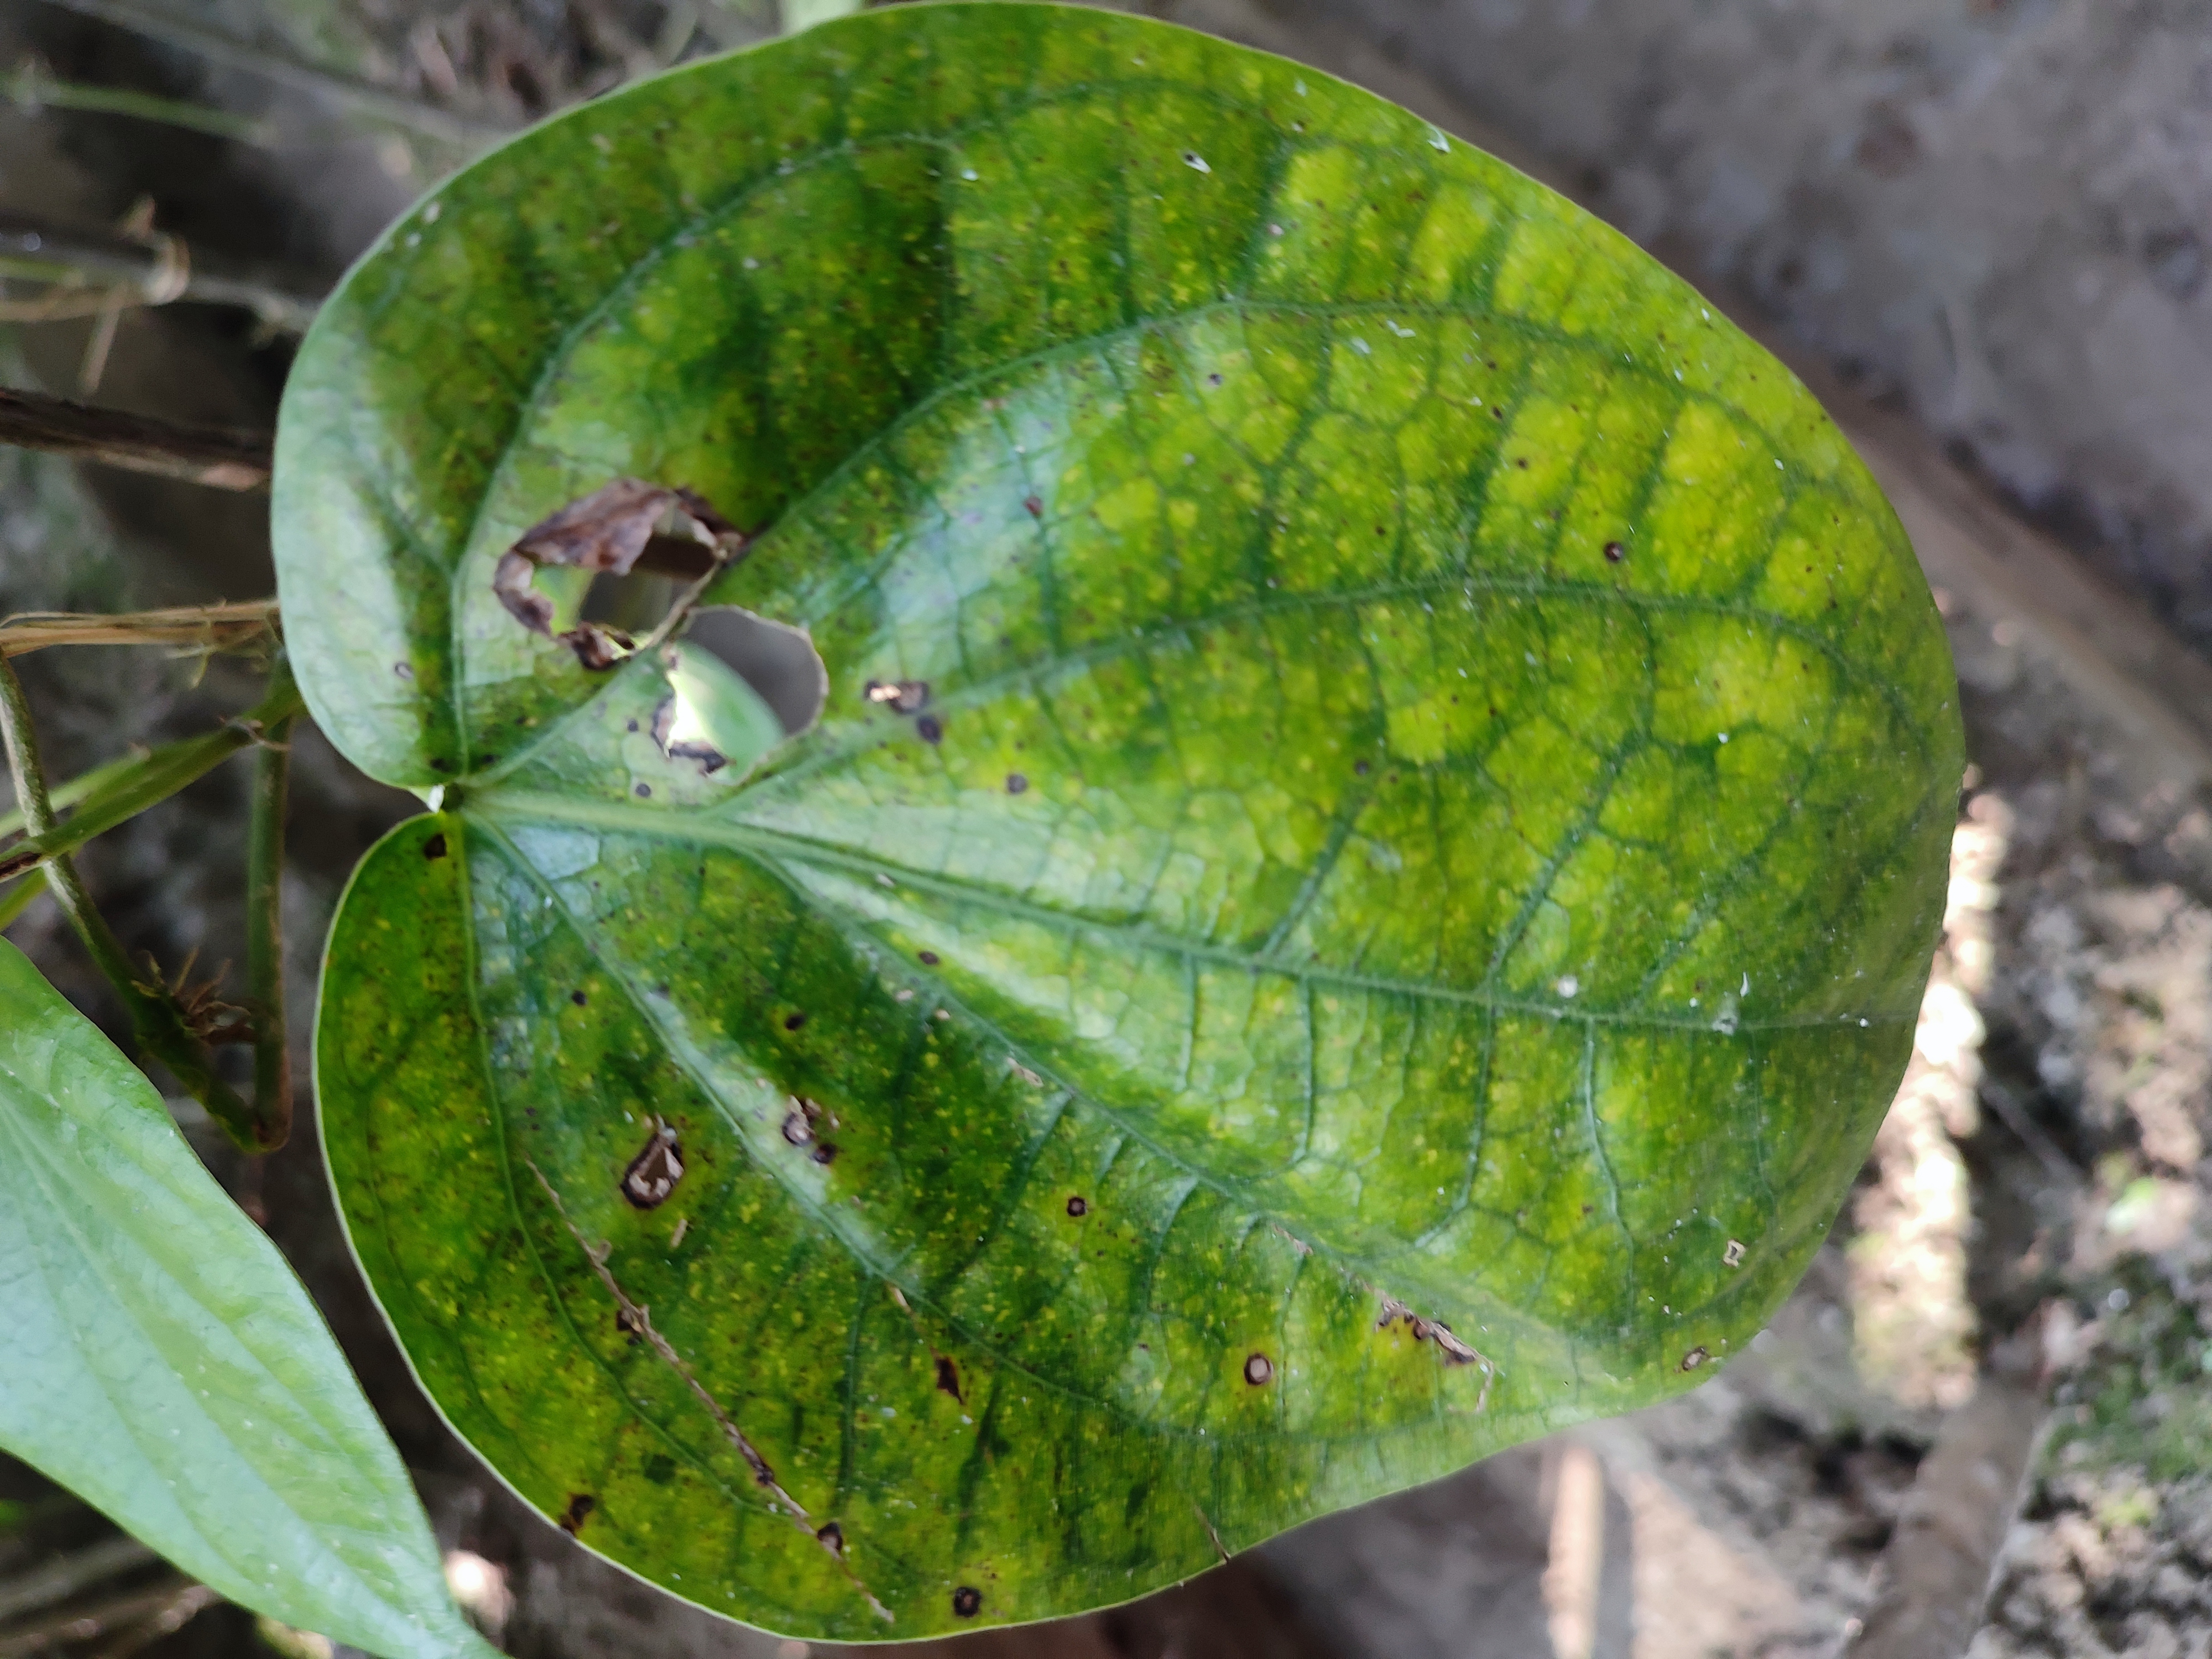
Label: Bacterial_Leaf_Disease